Yuriy Sergeyev

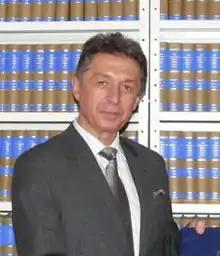
Sergeyev in 2013

Yuriy Anatoliyovych Sergeyev (born 5 February 1956) is a former Ukrainian diplomat and politician, who has served as Ambassador Extraordinary and Plenipotentiary of Ukraine, and Permanent Representative of Ukraine to the United Nations.